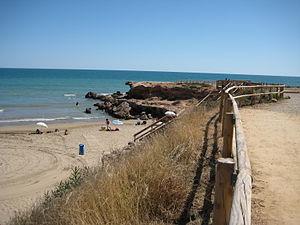
La plage Romana est une plage de sable située sur le territoire de la commune d'Alcalà de Xivert.